City of Derry Airport

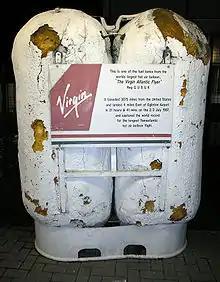
Fuel Tanks currently displayed at the airport from the Virgin Atlantic Flyer, the transatlantic hot air balloon, which landed four miles away in 1987

During 1998 and 1999 safety improvements were undertaken at the airport as a matter of priority. As the airport served Northern Ireland and County Donegal in the Republic of Ireland, funding was sourced and thereafter provided by the Irish Government in addition to that provided by the British Government and Derry City Council. These improvements meant that larger aircraft could use the airport, thus, Air 2000 started holiday charter flights, on behalf of Falcon Holidays, in May 1999, followed in July by Ryanair who operated scheduled flights. The Ryanair service to London Stansted grew substantially and the Loganair routes continued to operate until October 2008 as a British Airways franchise, including a sector to Dublin, initiated as a public service obligation route, subsidised by the Irish Government. Soaring fuel costs saw all British Airways operations to Northern Ireland suspended. British Airways has since returned to Northern Ireland by buying British Midland Airways (bmi) and continuing operating the route to London Heathrow Airport from George Best Belfast City Airport.